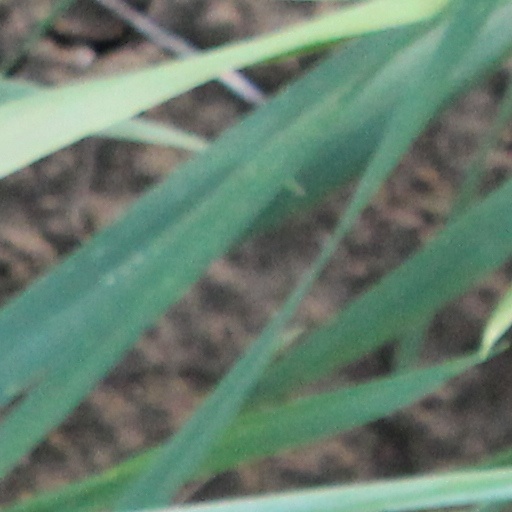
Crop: wheat